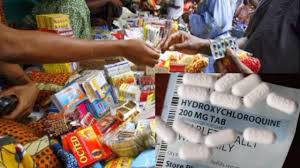
Waaw nataal bii dafay wone ay garab, ay garab yu doktoor, garabi tubaab yu bari. Mel ni nag, dafa am fun, fu ñu ko teg, am ñuy jënd am nit nit..nit yu ko nekk di joxante... Di jënd daal. Moom loolu lay ndiru.